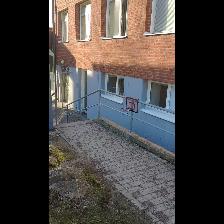
Label: NonHuman